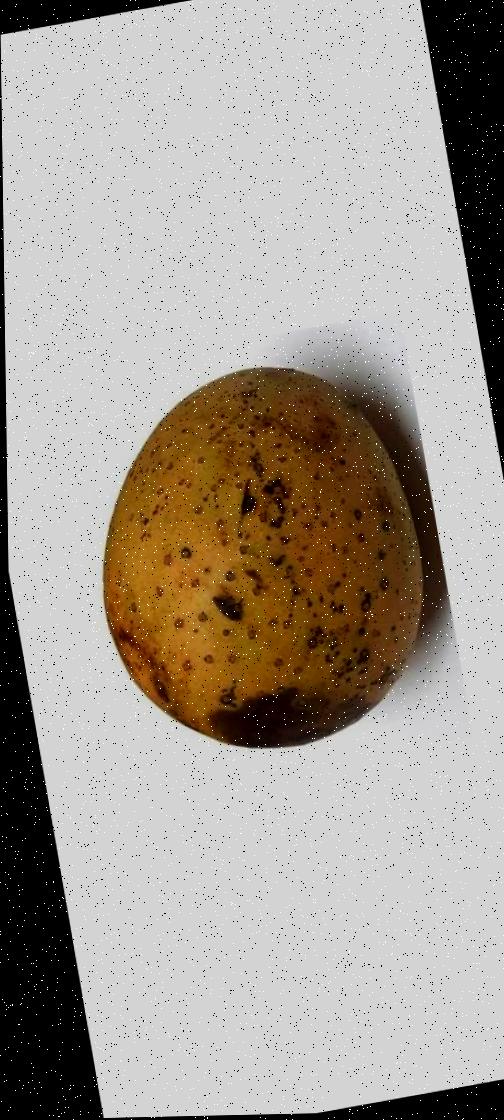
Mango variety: Gourmoti